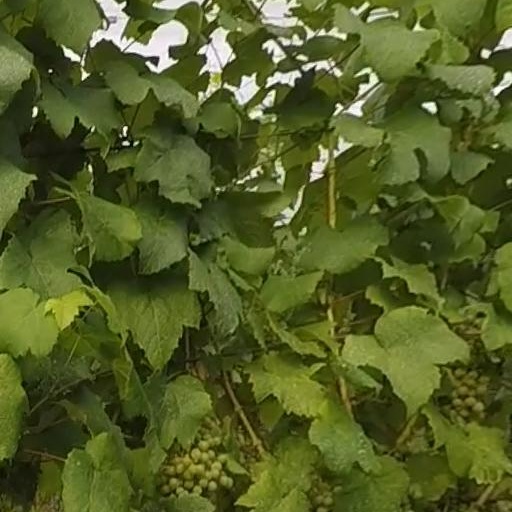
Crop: grape